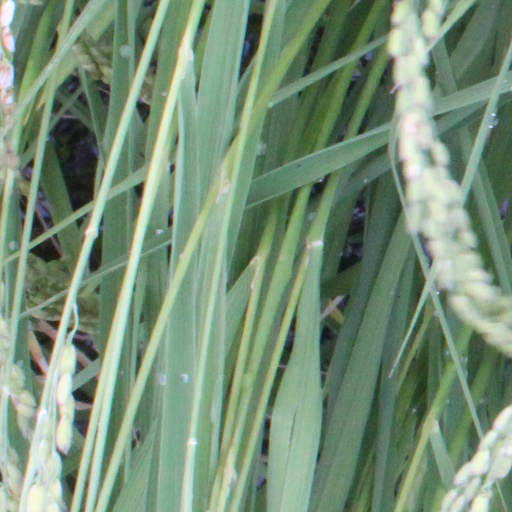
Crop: rice